West Croydon, South Australia

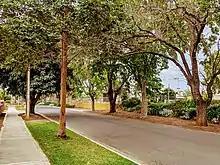
West Croydon Station from Euston Terrace

The suburb is well-serviced by Adelaide Metro public transport with trains to the City of Adelaide and Outer Harbor/Grange departing from West Croydon Train Station and various bus routes on both Torrens Road and Port Road.